Answer in natural language. Consider the 3D positions of the objects in the scene and not just the 2D positions in the image. Is the centerpoint of  Doorway (marked B) at a higher height than black open-shelf tv stand (marked C)? Choose between the following options: no or yes
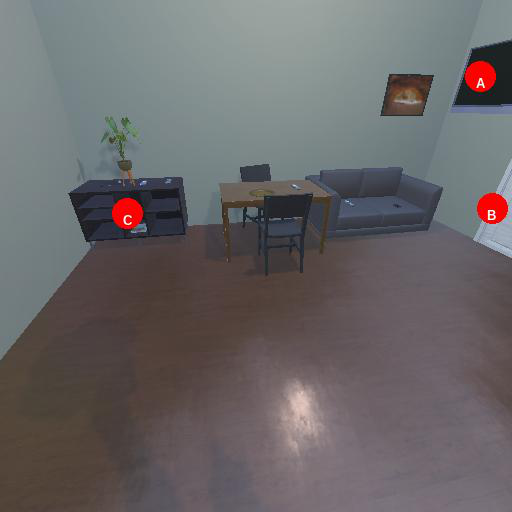
<answer>no</answer>